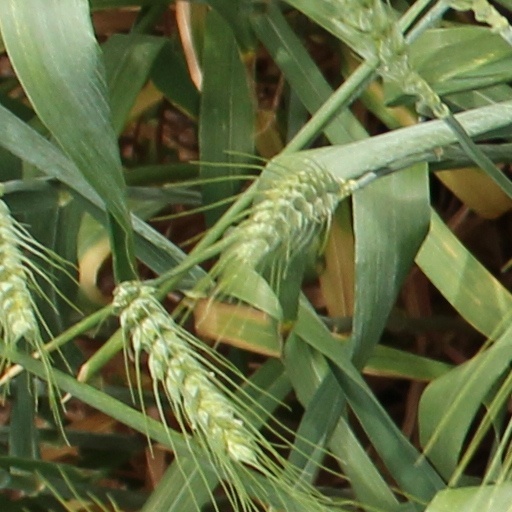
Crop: wheat